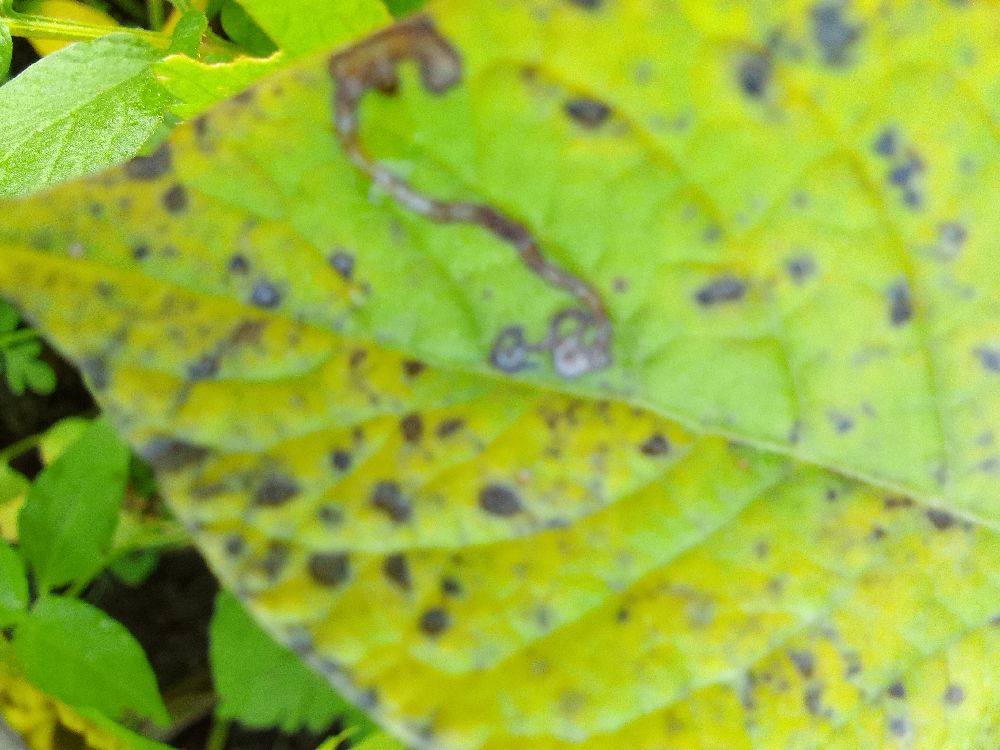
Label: Early blight